West Chinnock

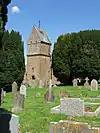
St Marys Church

The Manor Farmhouse in West Chinnock retains large parts from the late 16th or early 17th century thus is in the middle category of listed buildings.